History of Malta

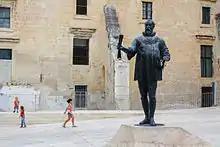
Memorial for Jean Parisot de Valette in Valletta

Malta was ruled by the Order of Saint John as a vassal state of the Kingdom of Sicily from 1530 to 1798.